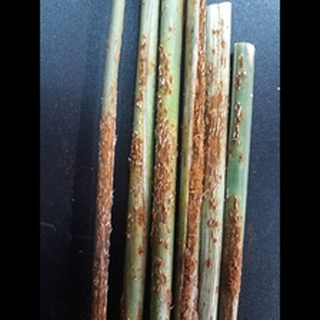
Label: wheat_black_rust